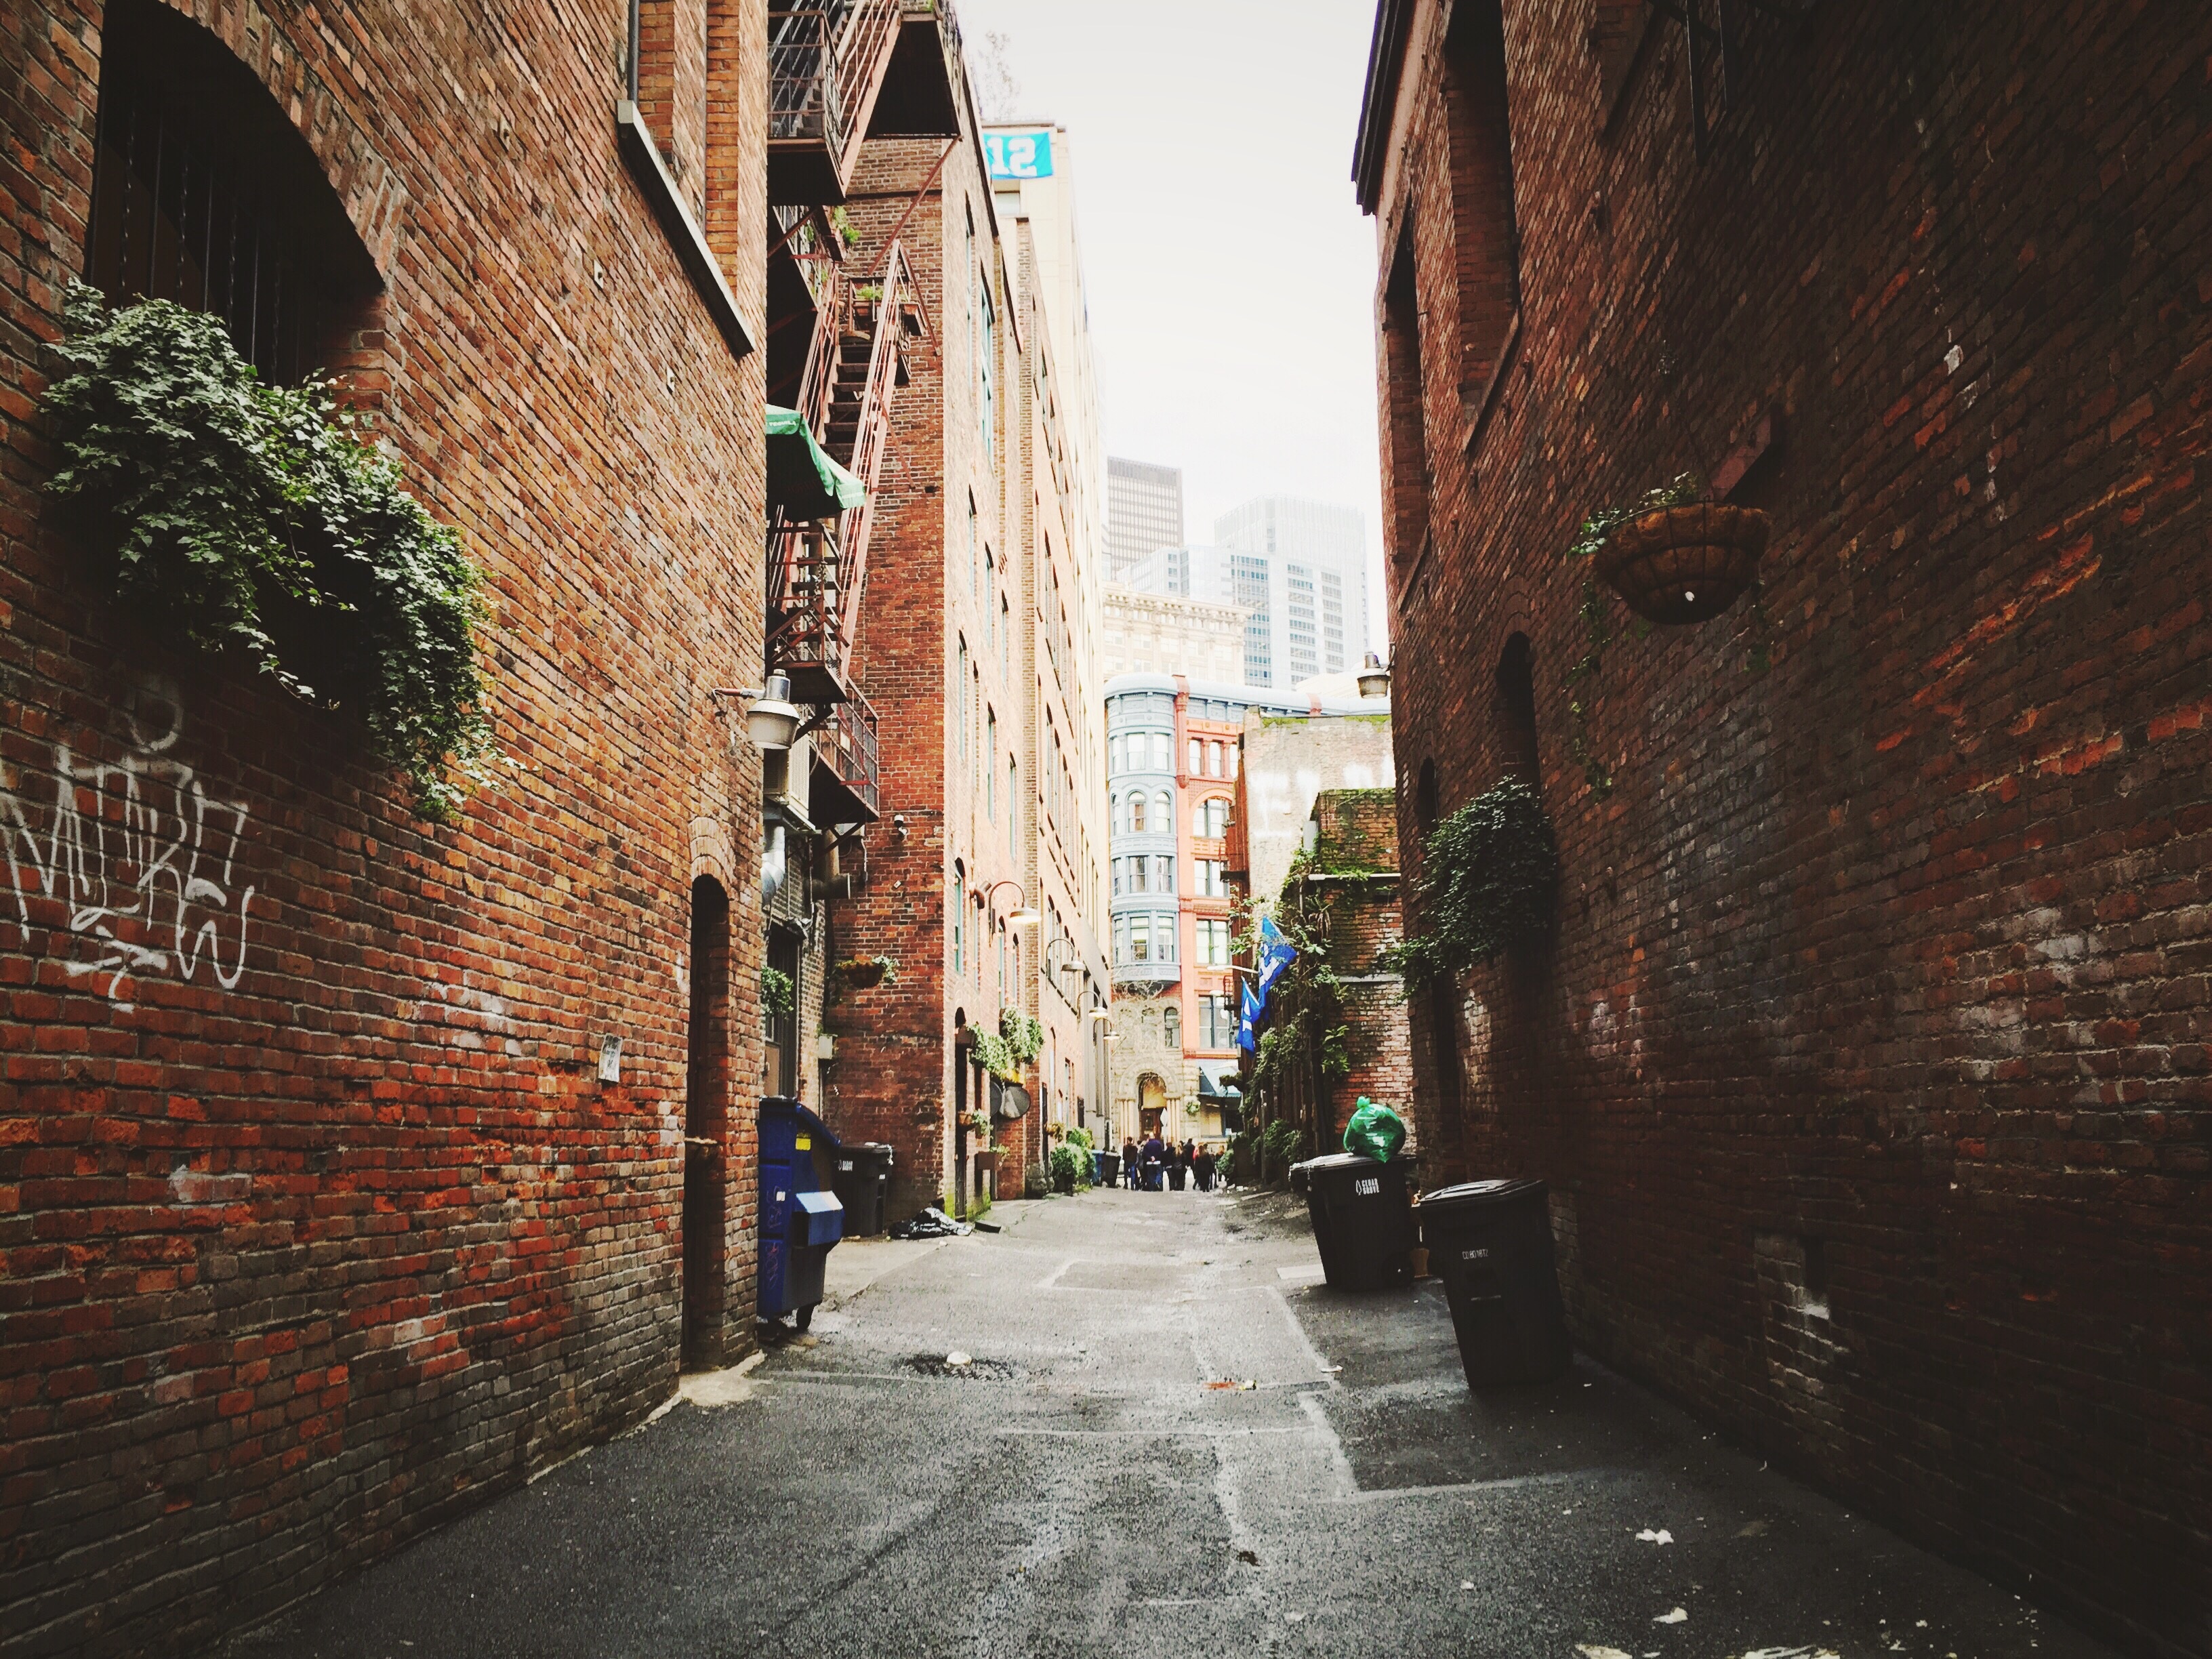
road, street, town, building, old, alley, city, wall, cityscape, color, lane, waterway, infrastructure, neighbourhood, road surface, urban area, human settlement, nonbuilding structure